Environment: real
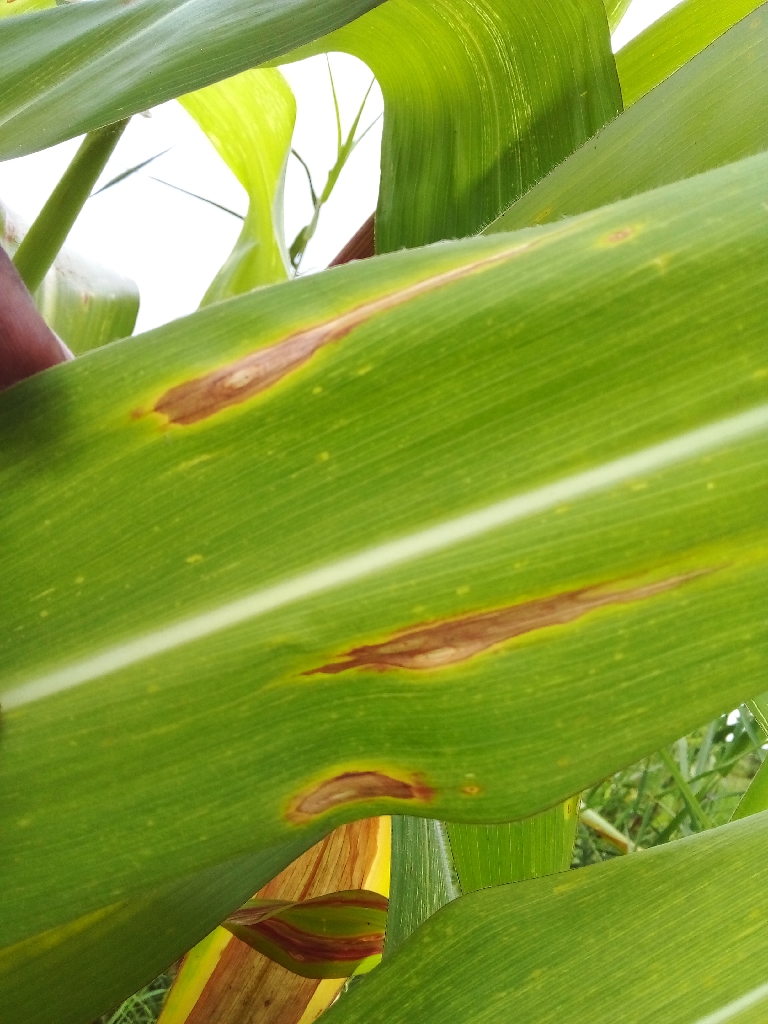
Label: northern_corn_leaf_blight